Okada Air

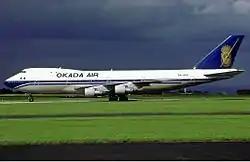
Okada Air Boeing 747-100, Manchester, 1993

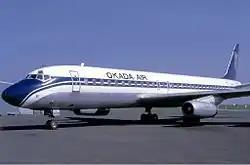
Okada Air Douglas DC-8, Luxembourg, 1985

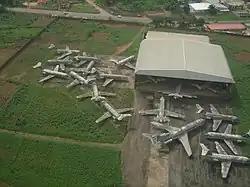
The abandoned fleet of Okada Air at the Benin Airport, 2006. One Boeing 727 and 17 BAC 1-11 are visible

Okada Air was an airline based in Benin City, Nigeria. The carrier was established in 1983 with a fleet of BAC-One Eleven 300s and started charter operations in the same year. In 1984, a Boeing 707-355C was acquired for cargo operations. By 1990, ten BAC One-Elevens were bought, and eight more were acquired in 1991. The company was granted the right of operating international flights in 1992.